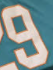
Number: 9